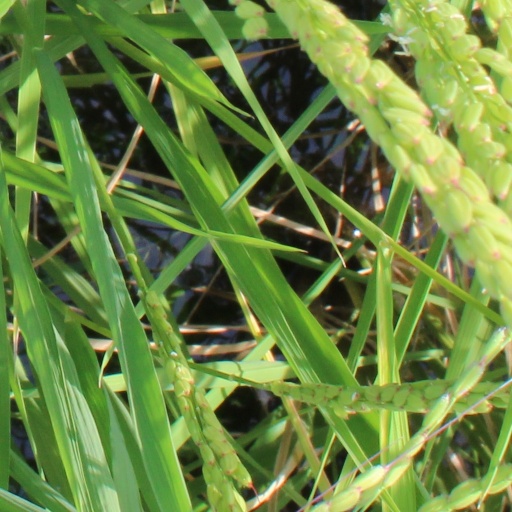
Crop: rice